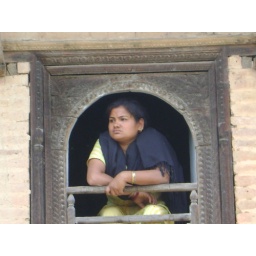
a newar girl in traditional window